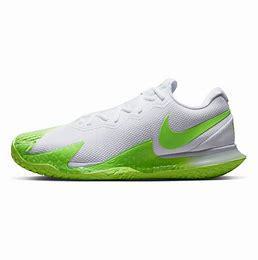
Brand: Nike
Model: Court Air Zoom Vapor Cage 4